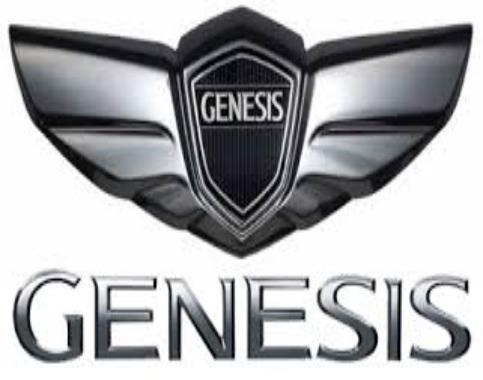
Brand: Genesis
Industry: Transportation